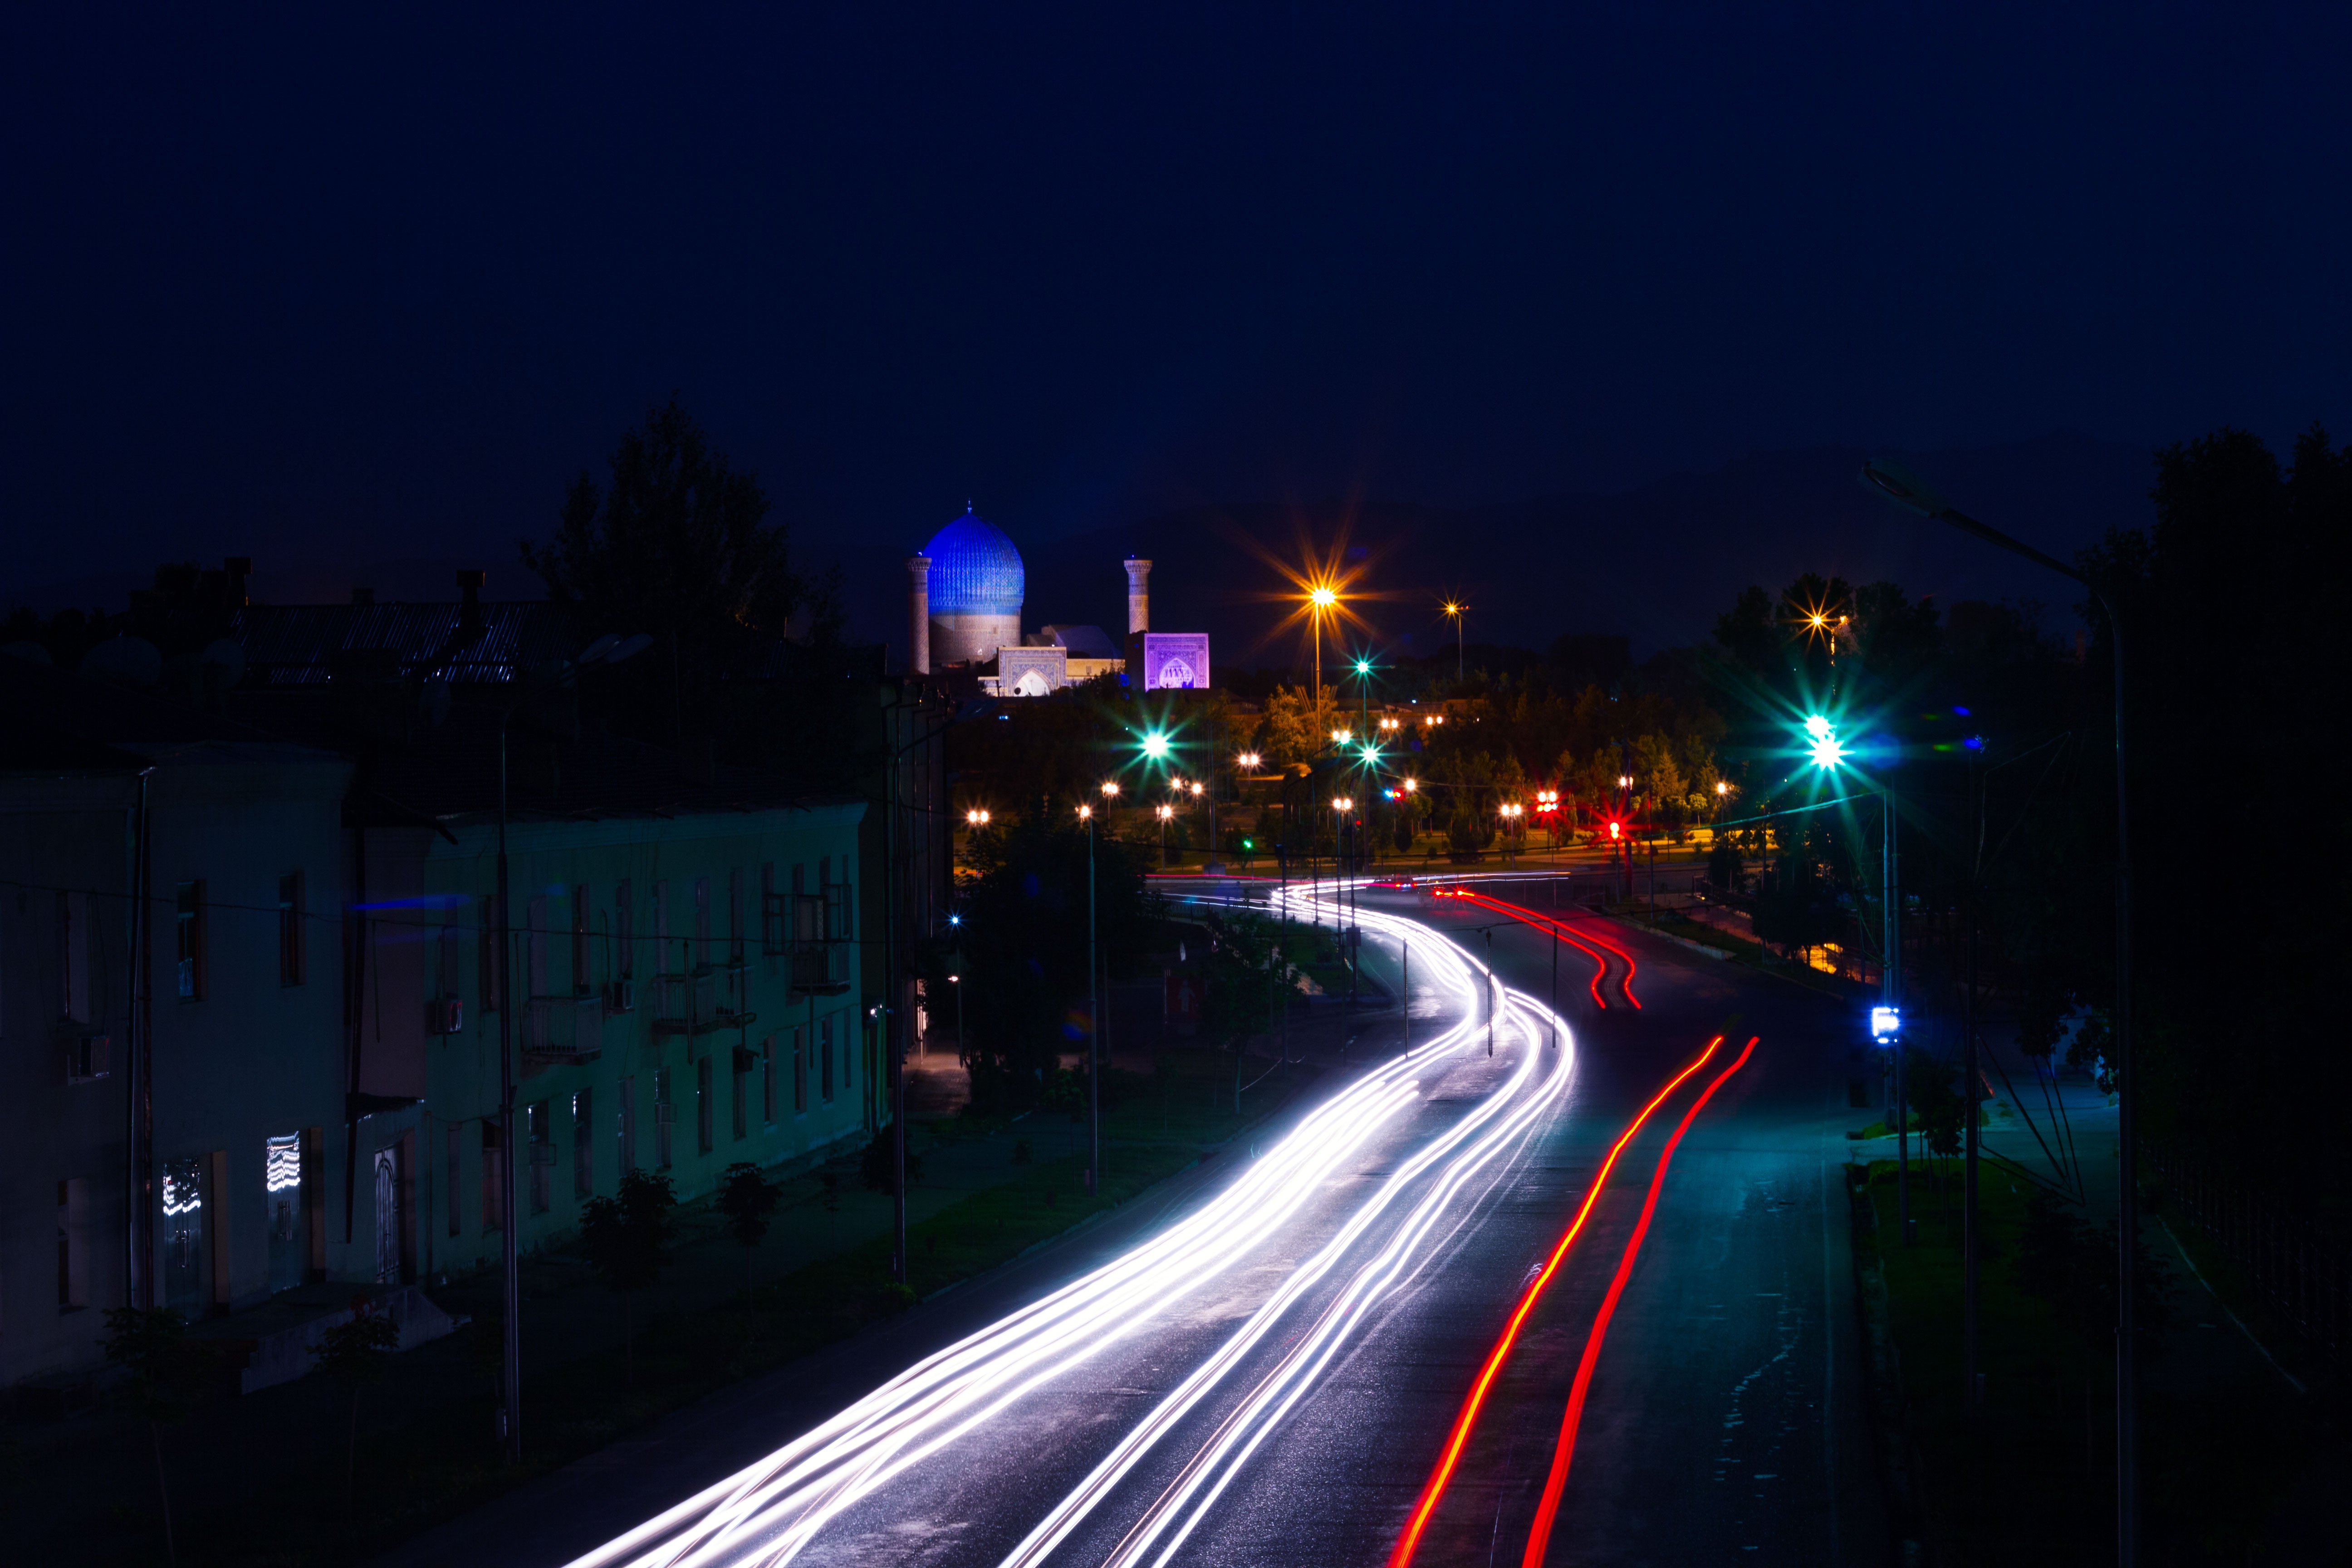
landscape, light, street, night, city, cityscape, vacation, dusk, transport, evening, darkness, street light, lighting, lights, beautiful, style, midnight, night view, uzbekistan, samarkand, central asia, night lights, freezelight, night photos, gur emir